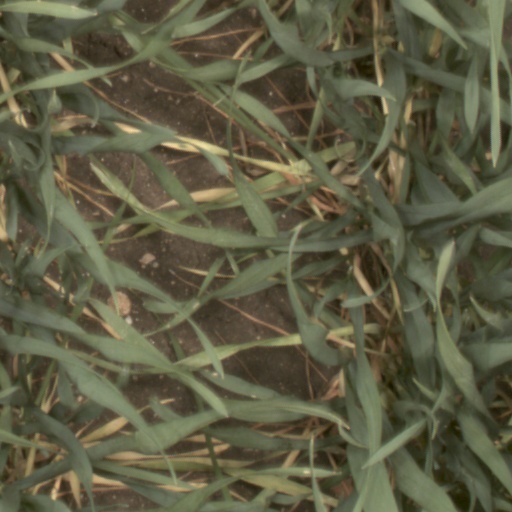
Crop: wheat